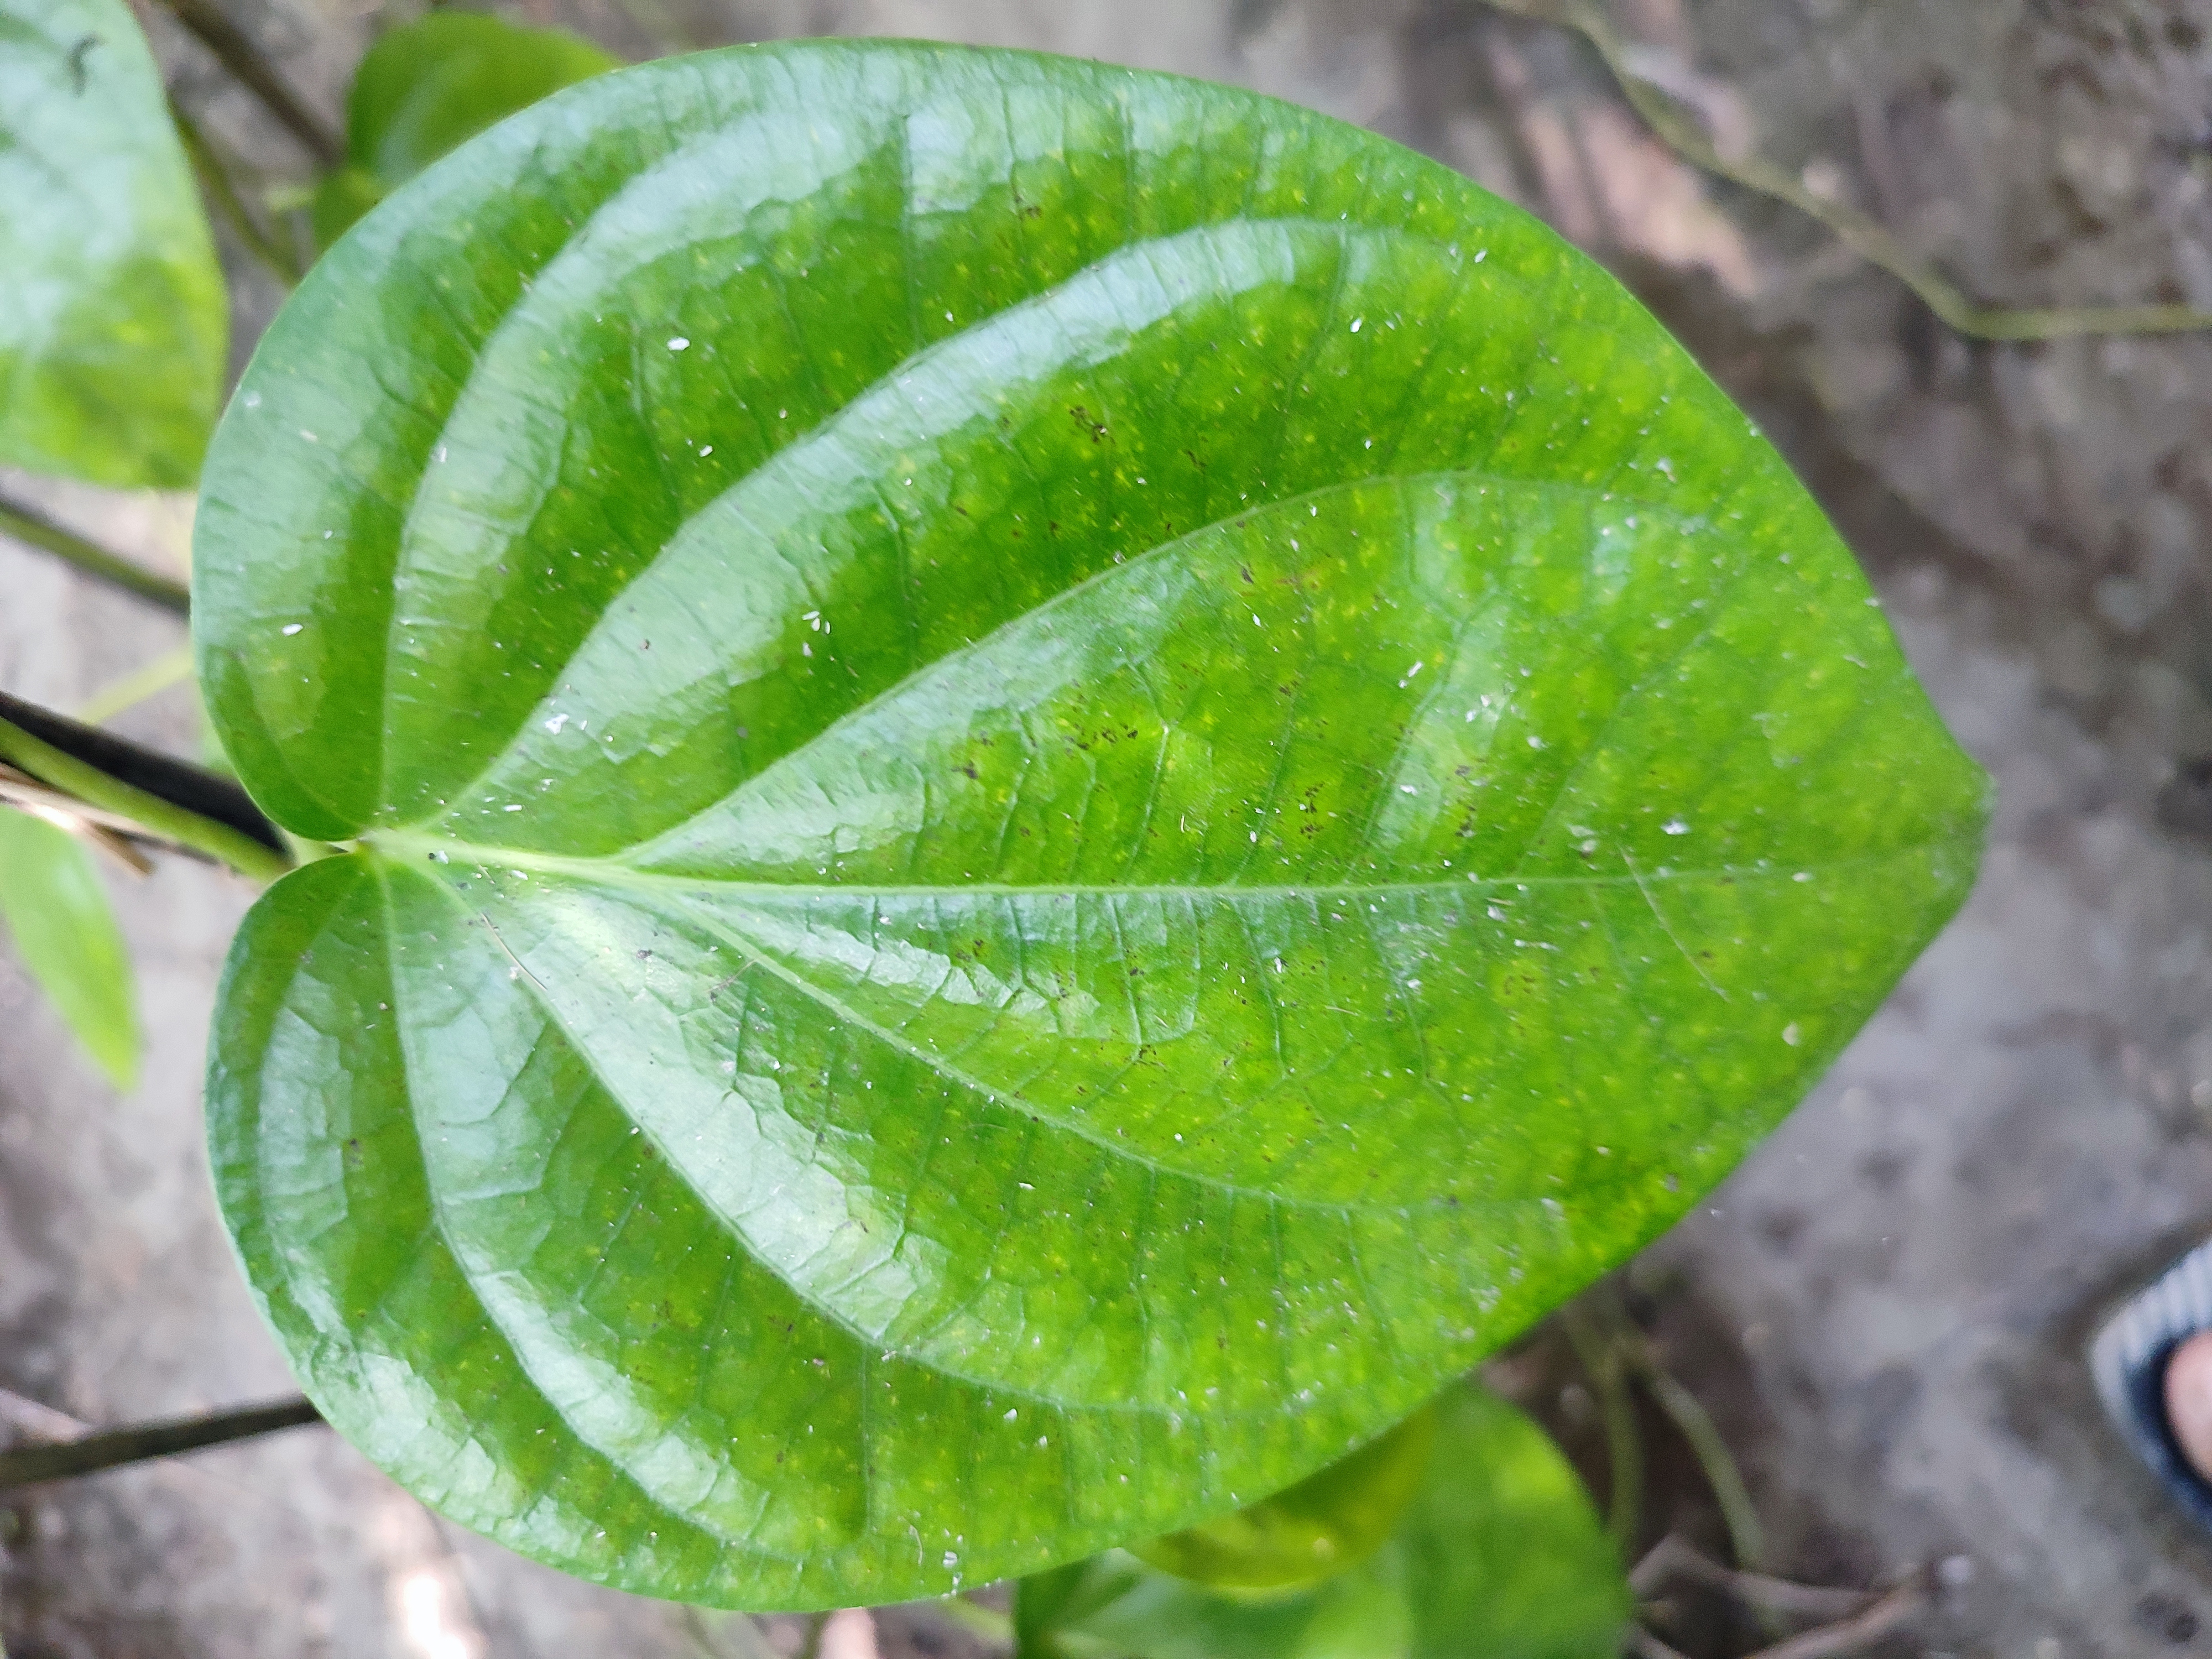
Label: Healthy_Leaf